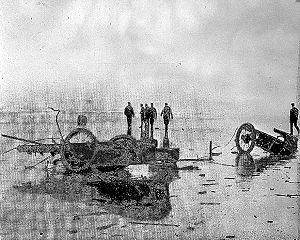
Fred H. Marriott, né le 31 décembre 1872 à Needham et mort le 28 avril 1956, était un pilote automobile américain.